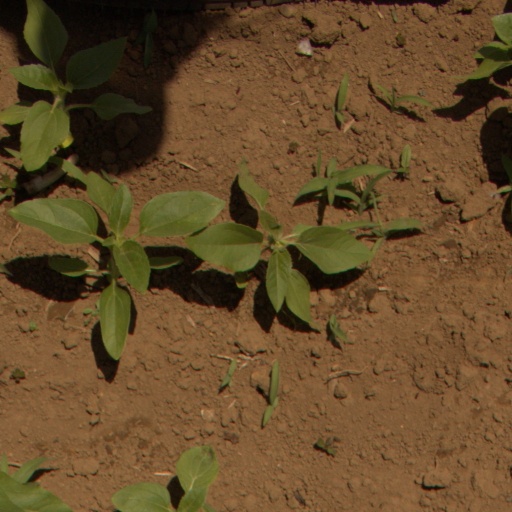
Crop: Jerusalem artichoke